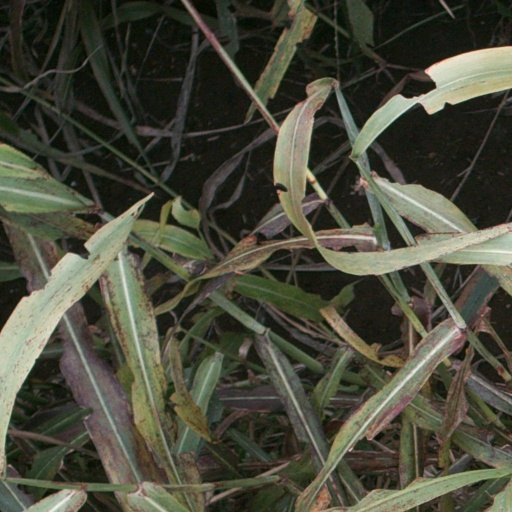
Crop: sorghum